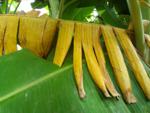
Label: xamthomonas